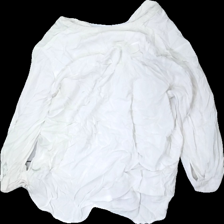
View: back
Type: Blouse
Category: Ladies
Brand: Not in the list
Brand text on label: Åhlens
Colors: White
Material: 100% viscose
Cut: Regular
Size: M
Season: All
Stains: Minor
Price range: <50
Recommended usage: Export
Comment: yellow wash